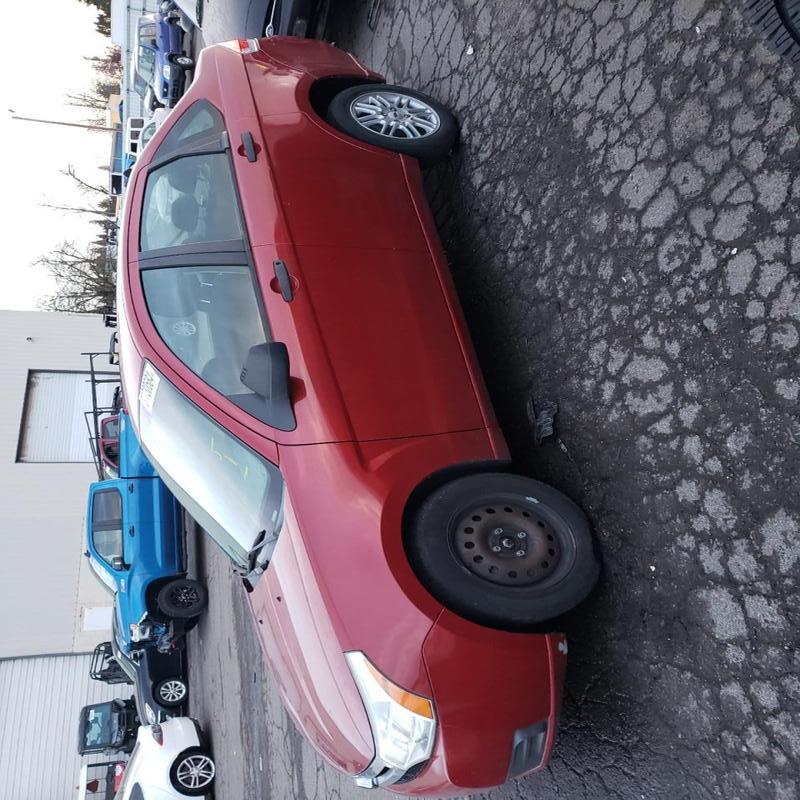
Aucun dommage détecté.
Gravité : aucun